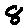
Label: 8